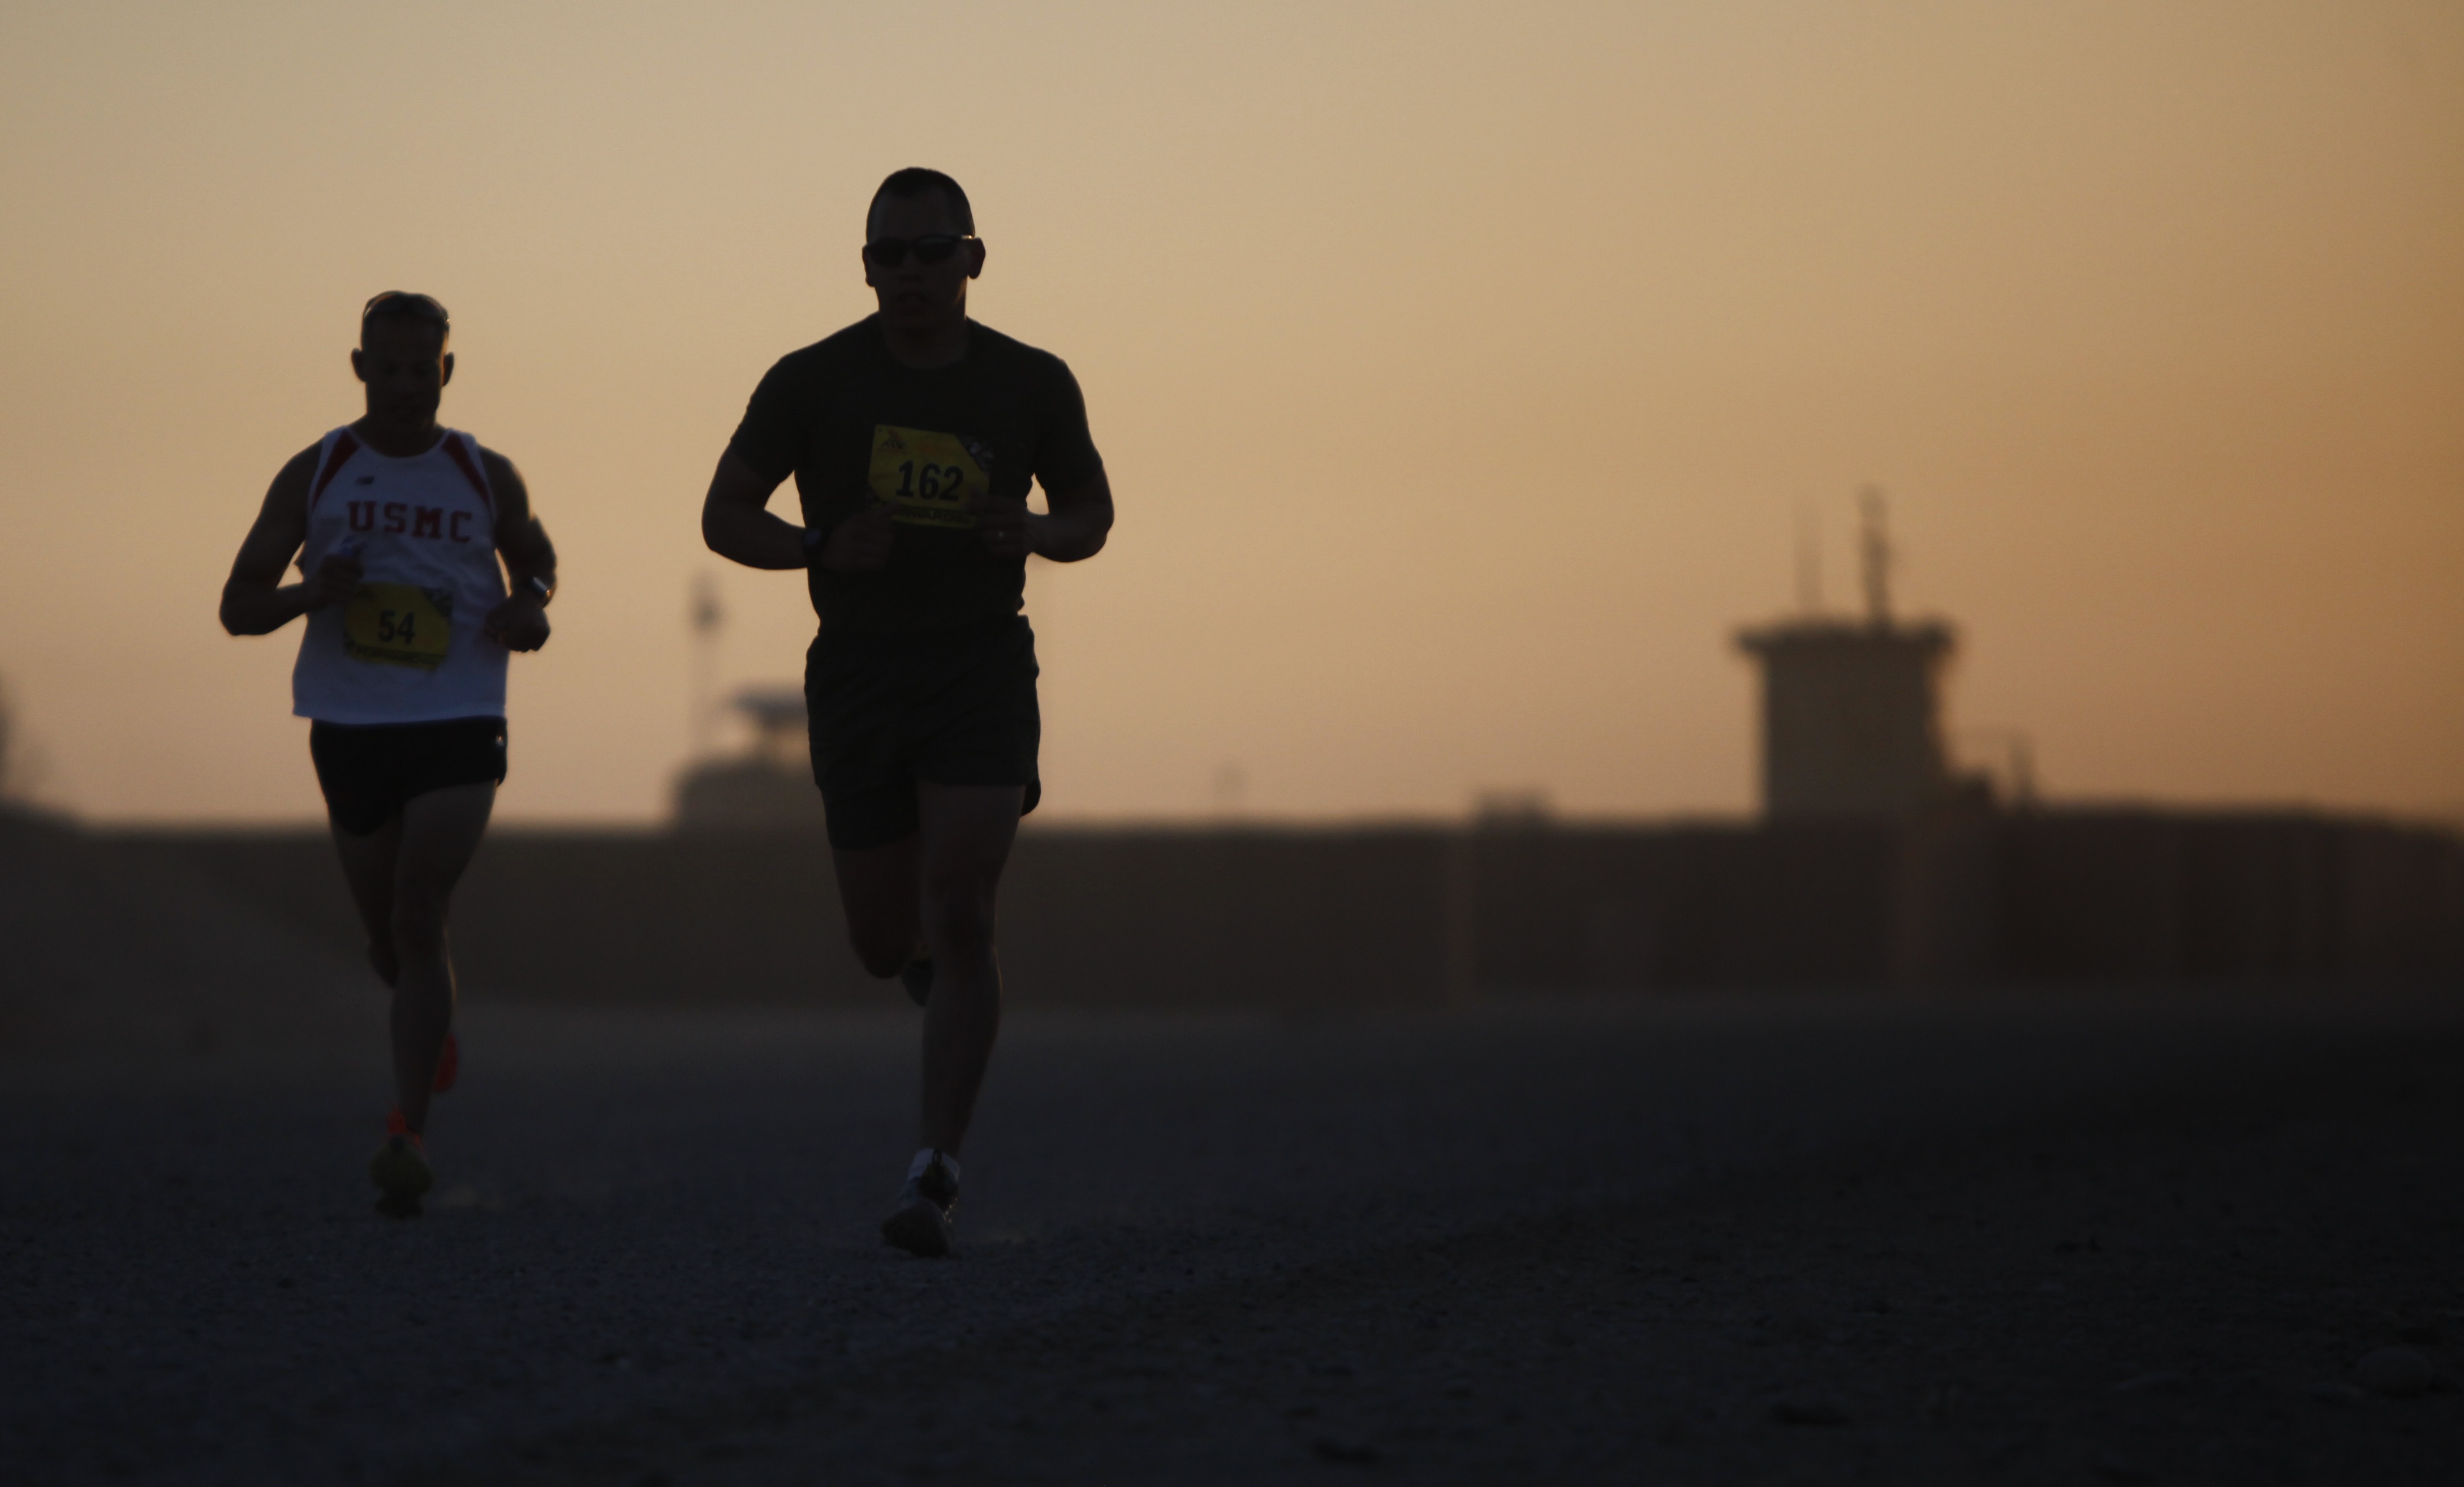
silhouette, person, sky, sunset, sport, running, recreation, military, dusk, usa, training, jogging, colorful, healthy, health, fitness, workout, men, marathon, sports, runners, endurance, athletes, active, males, afghanistan, marines, physical exercise, outdoor recreation, bobby j yarbrough, human action